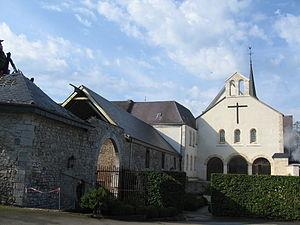
L'abbaye Notre-Dame-de-Saint-Rémy de Rochefort, généralement connue comme abbaye de Rochefort, est une abbaye trappiste sise à 3 km du centre de la ville de Rochefort, en Belgique. Fondée en 1230, elle est sécularisée en 1792 lors de la Révolution française. L'abbaye reprend vie comme communauté monastique en 1887 avec l'installation de moines de l'Abbaye d'Achel.
La liste des monastères en Belgique a pour but de recenser, sur le territoire de la Belgique, tous les monastères, c'est-à-dire ceux qui correspondent à des chartreuses, des abbayes ou des prieurés, mais aussi ceux qui le sont au sens strict. Il est précisé à chaque fois :
Rochefort est une ville francophone de Belgique située en Région wallonne dans la province de Namur, aux confins de la Famenne, de la Calestienne et de l'Ardenne. Arrosée par la Lomme, elle se trouve à 105 km au sud de Bruxelles.